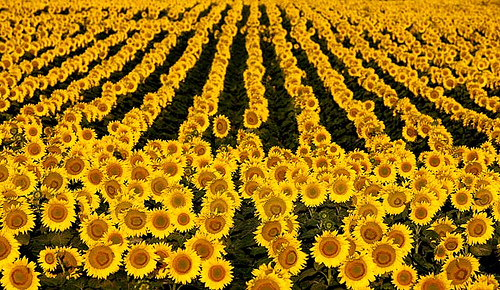
Flower: sunflower